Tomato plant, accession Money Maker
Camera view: tilt-top (135 deg); turntable rotation: 120 degrees
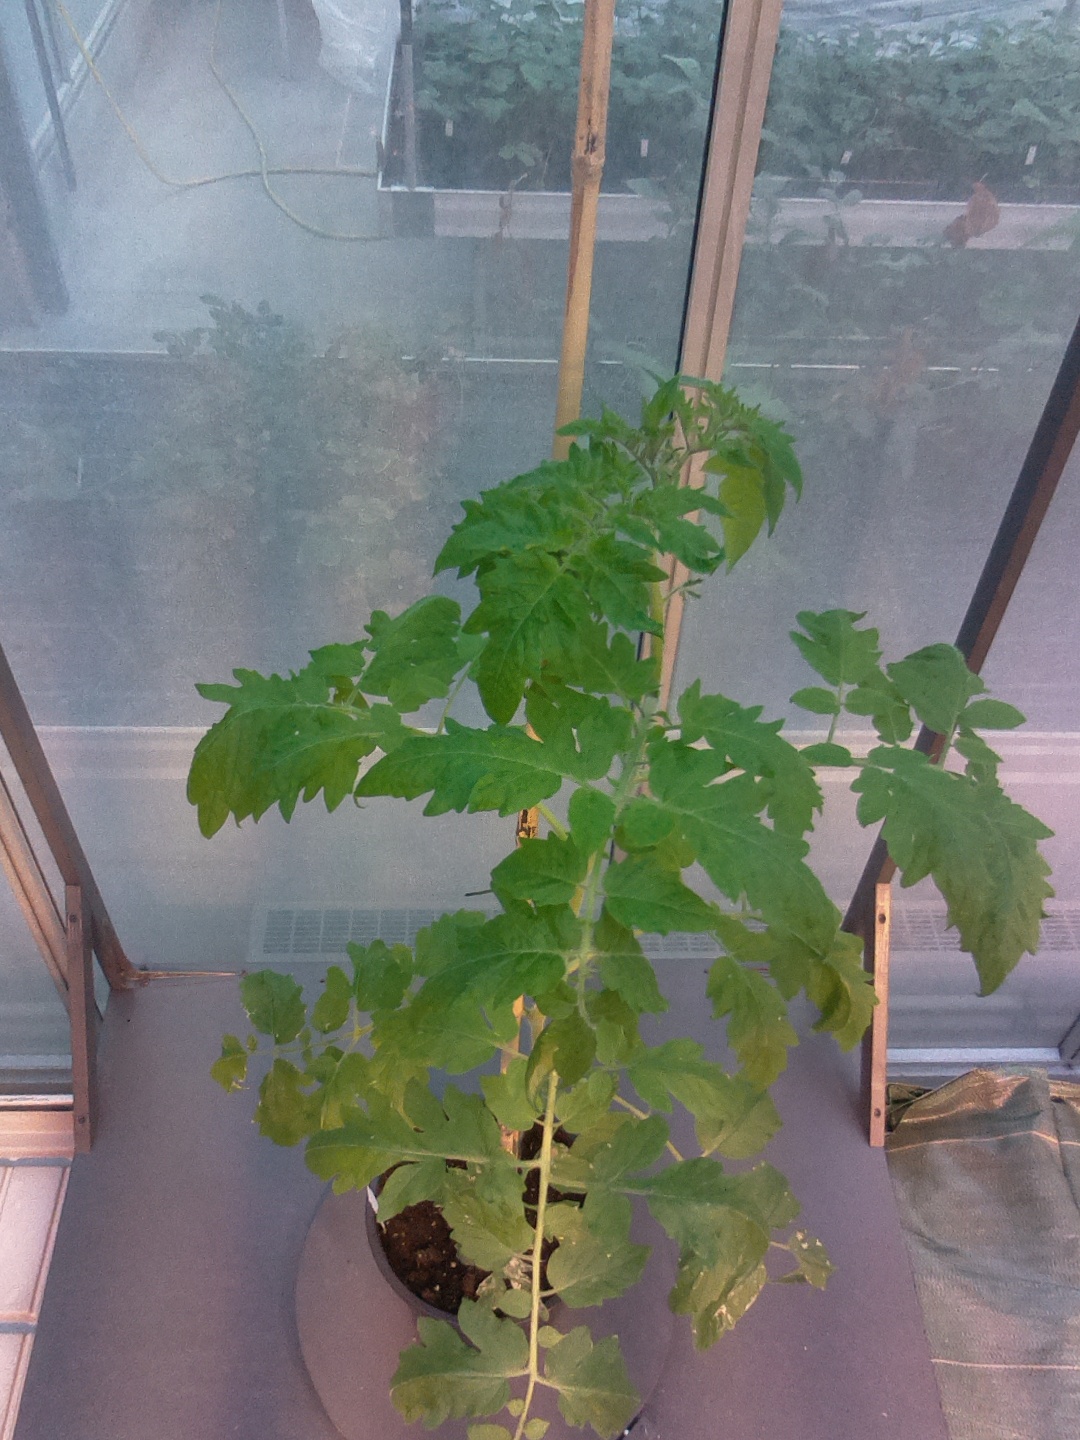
BBCH growth stage 53: 3 inflorescences visible